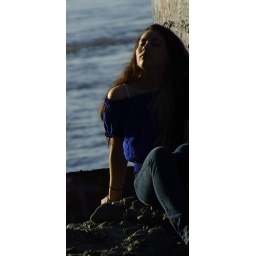
girl by the water tower